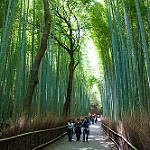
Label: forest